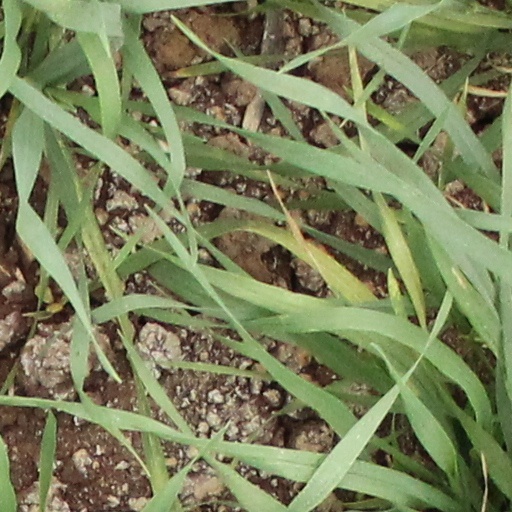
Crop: wheat